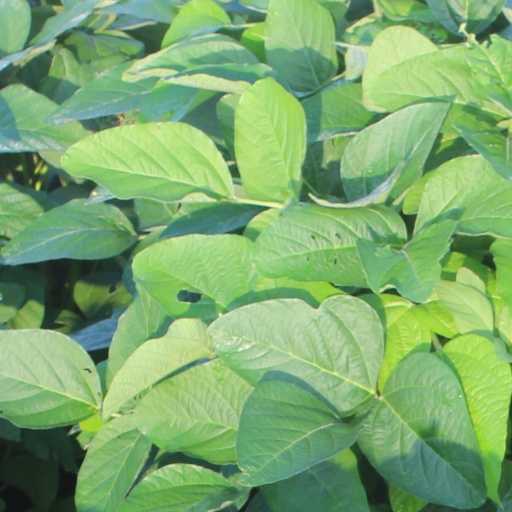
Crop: soybean